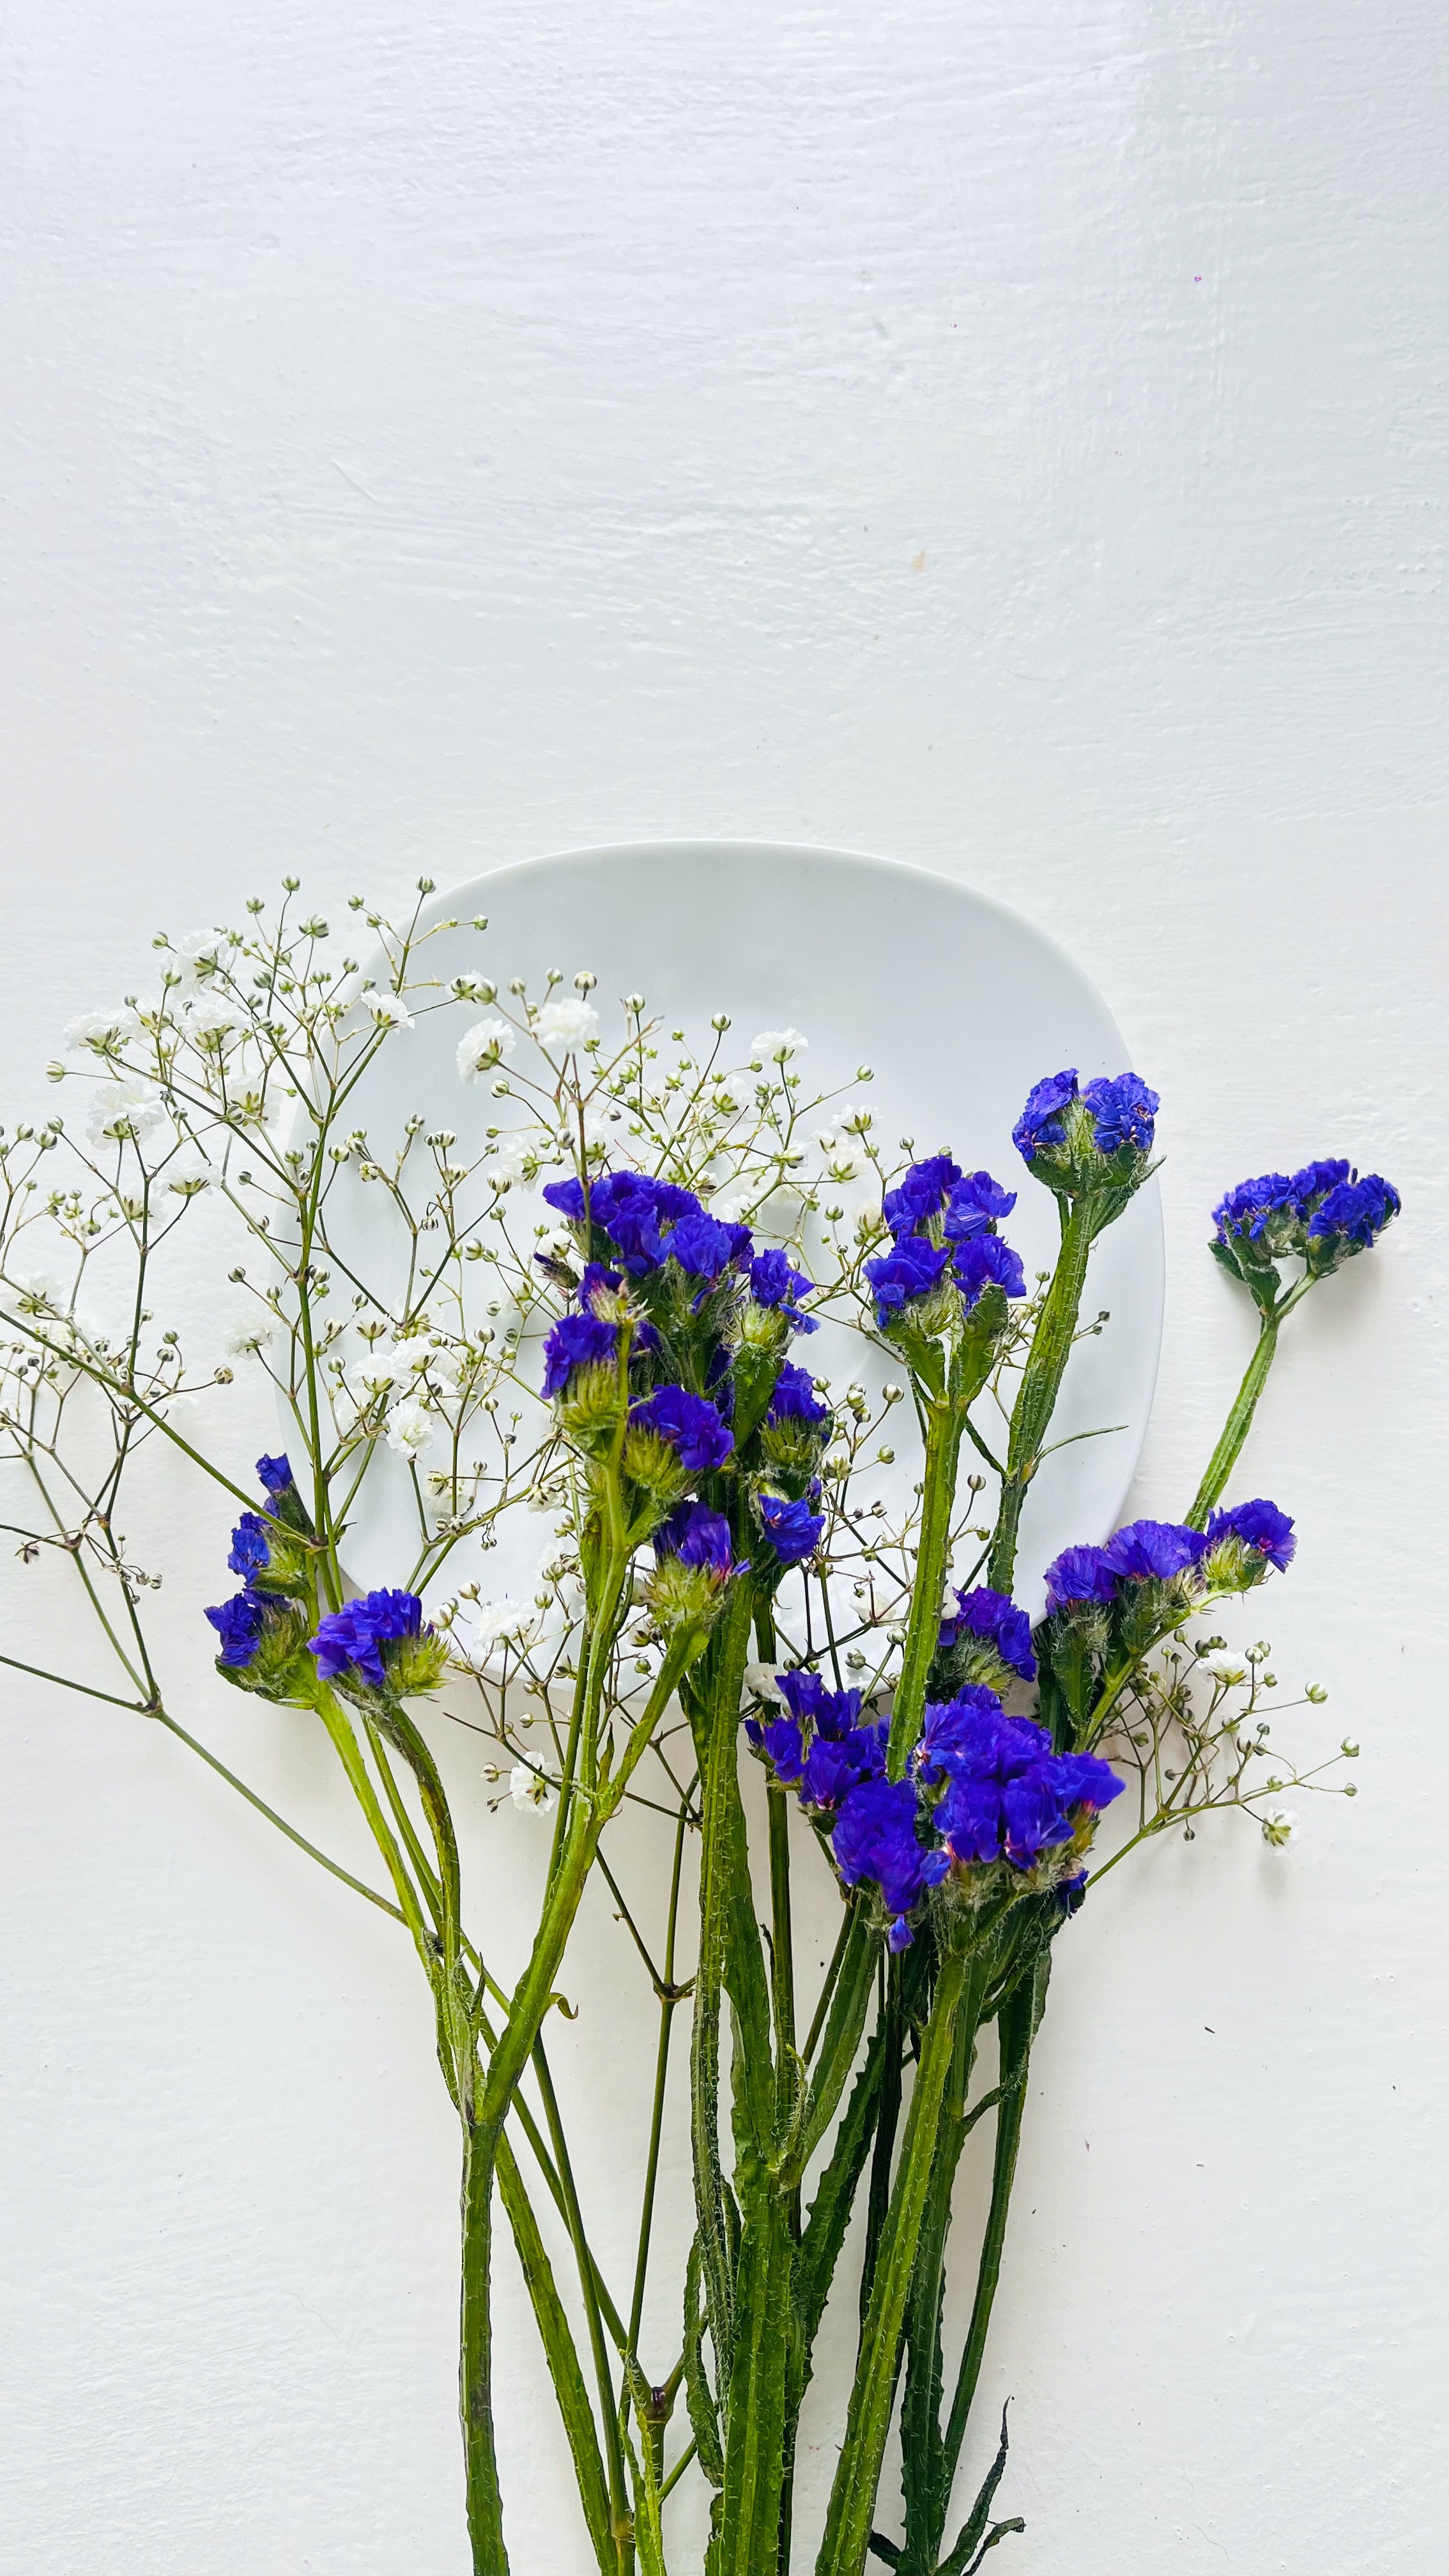
natural, flower, plant, window, petal, purple, houseplant, flower arranging, grass, vase, flowering plant, cut flowers, electric blue, flowerpot, annual plant, herbaceous plant, floristry, Pedicel, floral design, bouquet, wildflower, creative arts, still life photography, artificial flower, plant stem, door, still life, herb, twig, art, perennial plant, bellflower family, iris